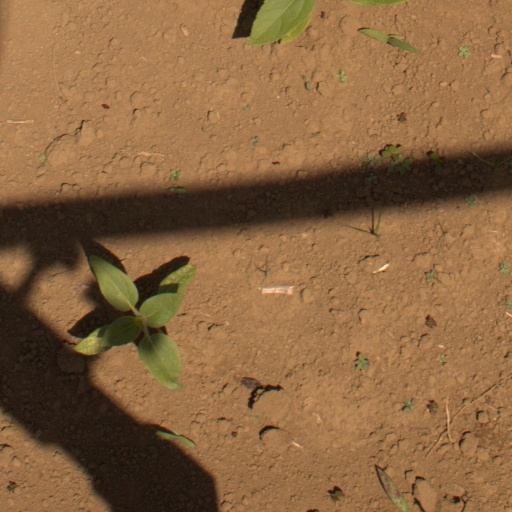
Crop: Jerusalem artichoke